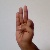
The image shows a hand gesture representing the letter 'F' in Indian Sign Language.